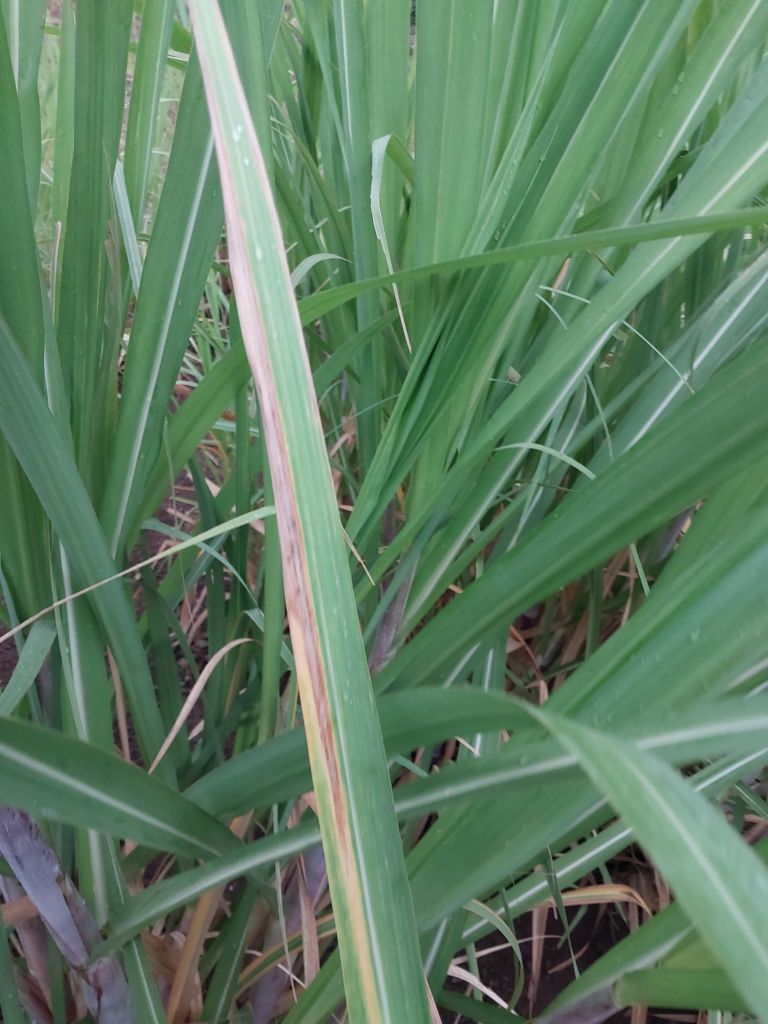
Label: Banded Chlorosis